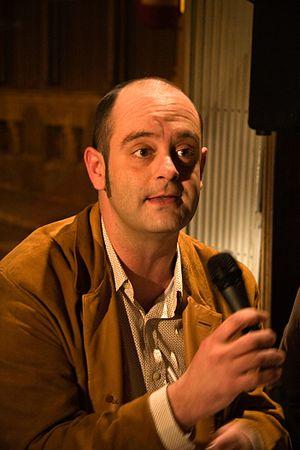
Sebastià Alzamora i Martín, né le 6 mars 1972 à Llucmajor, est un écrivain, critique littéraire et directeur culturel mayorquin.